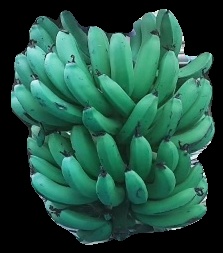
Variety: pachbale
Grade: grade3